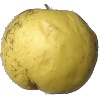
Label: golden_apple